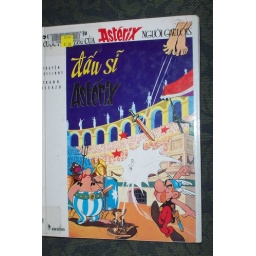
I found this in a pile of books that the city library was giving away at Wordstock.